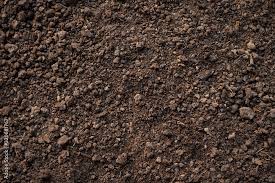
Soil type: Black Soil